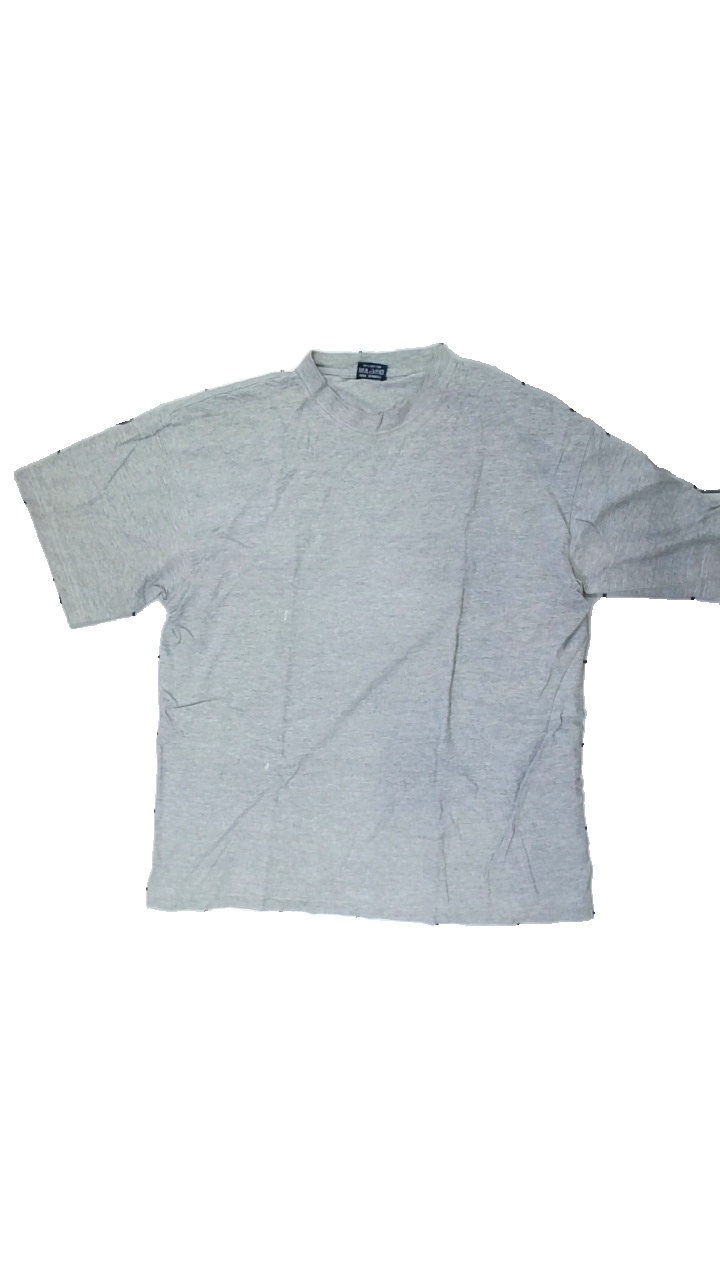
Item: T-shirt (Ladies)
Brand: New Wave
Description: Grey t-shirt
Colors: Grey
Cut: Regular, C-collar
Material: unknown
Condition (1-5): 2
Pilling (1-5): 5
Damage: stain
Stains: Minor
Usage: Export
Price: <50